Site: brandenburg
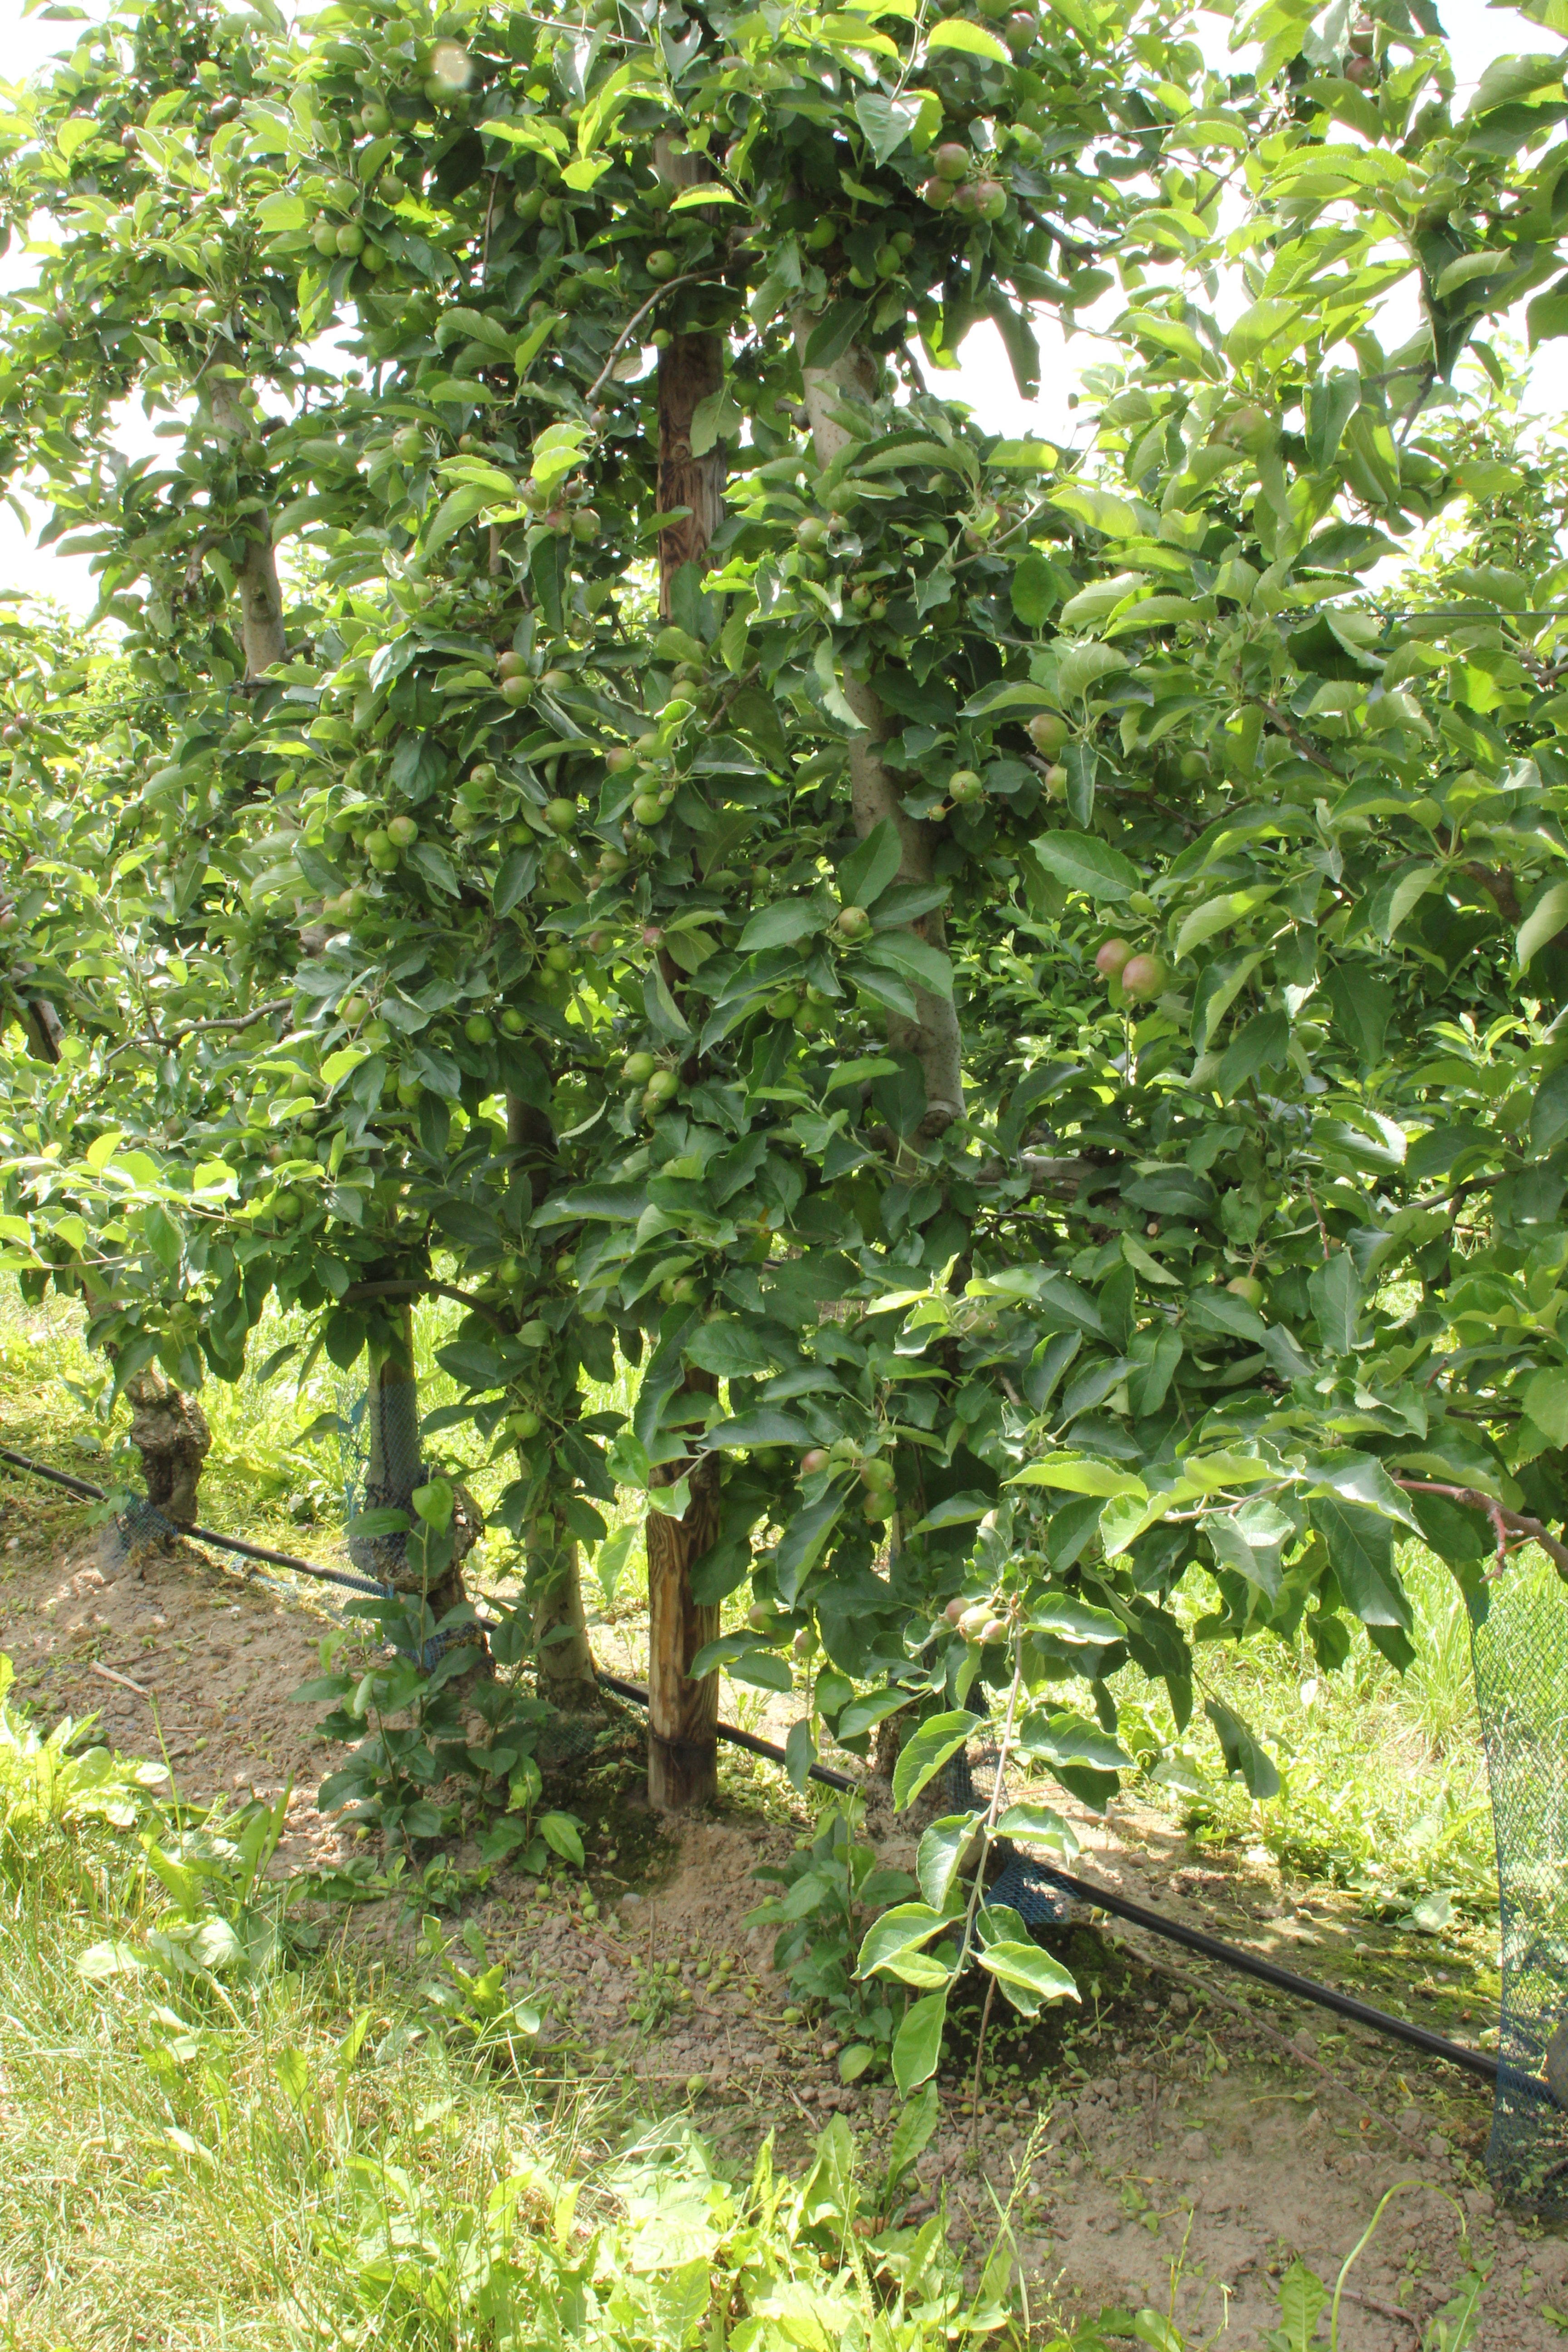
Growth stage (BBCH 73): Development of fruit